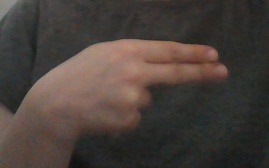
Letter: ain